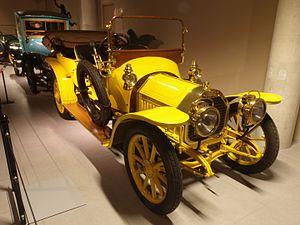
La Peugeot type 126 double phaéton est une voiture commercialisée par Peugeot en 1909 à l'époque d'Armand Peugeot, fondateur des automobiles Peugeot en 1889.